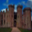
Label: castle